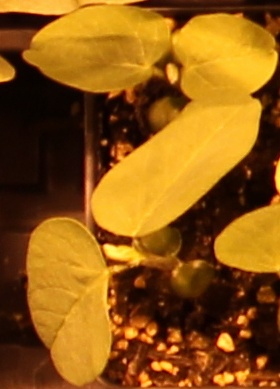
Label: Soybean